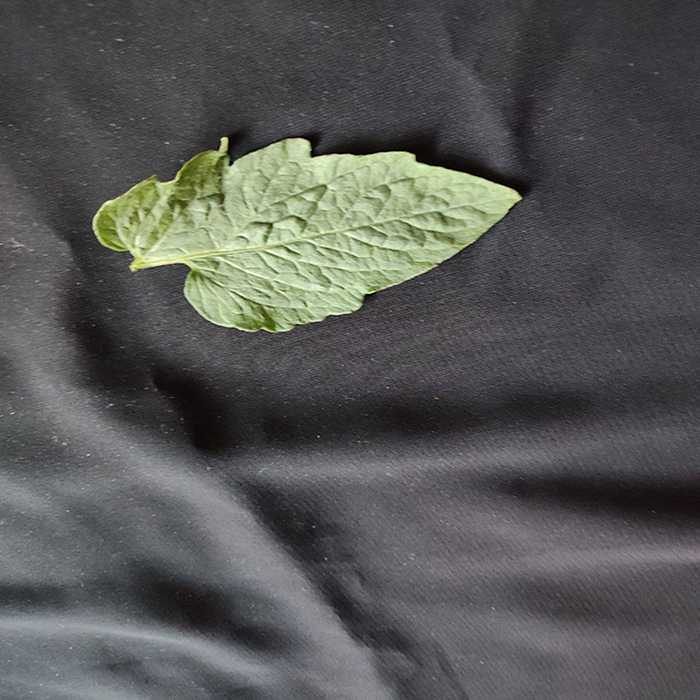
Plant: Tomato
Label: Tomato Fresh leaf